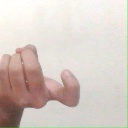
अक्षर: ज